Human Diastrophism

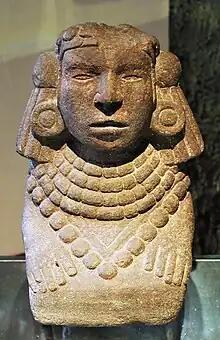
Tonantzin is named after the Aztec Earth-goddess.

From 1981 until 1996, the Hernandez brothers—Mario (b. 1953), Gilbert (b. 1957), and Jaime (b. 1959)–showcased their work in their anthology comic book "Love and Rockets". Gilbert's "Palomar" stories and Jaime's "Locas" stories accounted for the bulk of the content. "Love and Rockets" soon gained recognition as one of the leading publications in alternative comics. The stories rely on the complex social interactions of their large casts of characters, which drew attention for the large numbers of ethnic minorities—Latinos in particular—and complex and prominent female characters, in a field known traditionally for less sympathetic—and often misogynistic—portrayals of women.